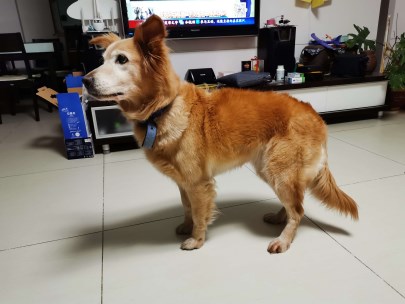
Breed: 5355-n000126-golden_retriever